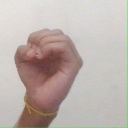
अक्षर: ऊ